Eric Lobron

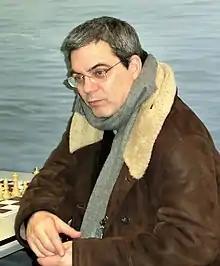
Lobron in 2013

Eric Lobron (born 7 May 1960) is a German chess grandmaster. A former two-time national champion, he has been awarded the title Grandmaster by the World Chess Federation (FIDE).